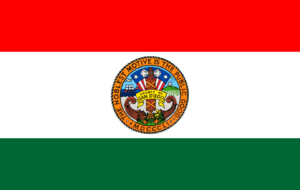
Le comté de San Diego est un comté situé à l'extrême sud de l'État de Californie, à la frontière entre les États-Unis et le Mexique. Avec une population de 3 095 313 habitants en 2010, c'est le deuxième comté de l'État par sa population. Son siège de comté est la ville de San Diego.